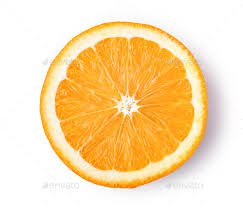
Label: Orange